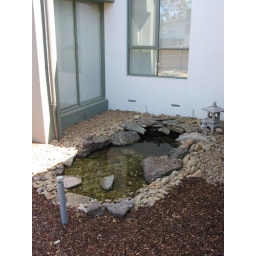
This has a fountain &amp;amp; water runs over the rocks in the back too. Will plant around this eventually